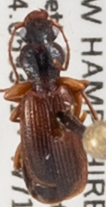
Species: Cymindis neglecta
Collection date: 2021-07-28
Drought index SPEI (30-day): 1.184
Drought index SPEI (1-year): -1.034
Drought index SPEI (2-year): -0.62